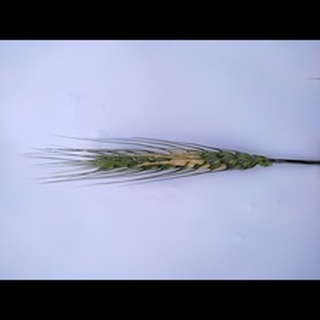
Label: wheat_blast